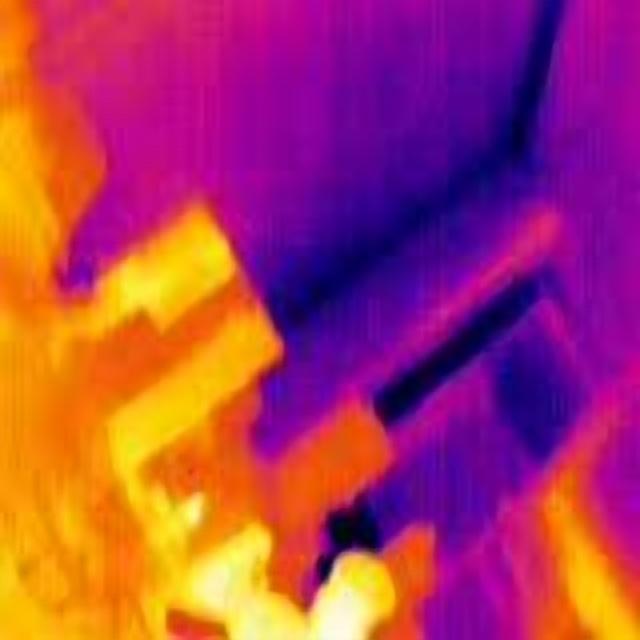
Detected objects:
label: person